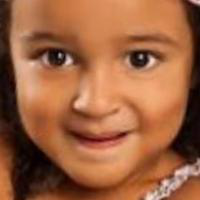
Age group: age 01-10